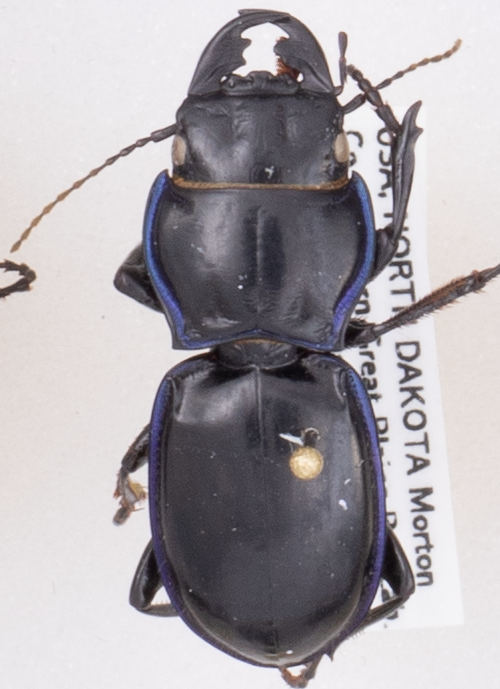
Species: Pasimachus elongatus
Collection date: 2019-07-09
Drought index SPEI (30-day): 0.17
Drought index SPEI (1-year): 1.28
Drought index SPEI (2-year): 1.13